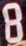
Number: 8